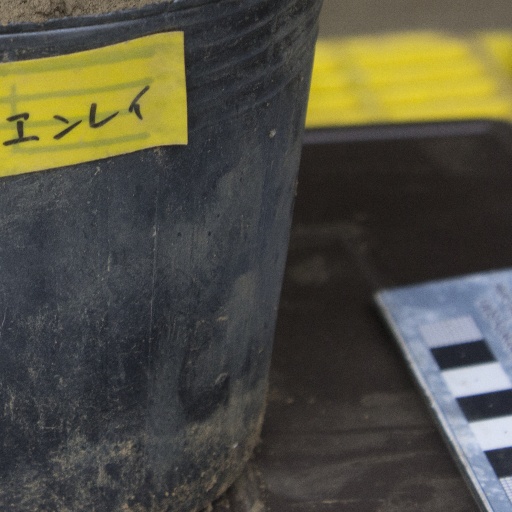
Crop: soybean